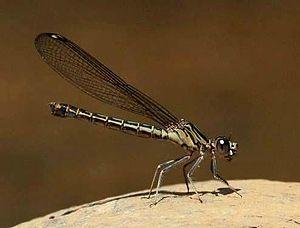
Platycypha caligata est une espèce d'insectes de l'ordre des odonates, du sous-ordre des Zygoptera et de la famille des Chlorocyphidae.